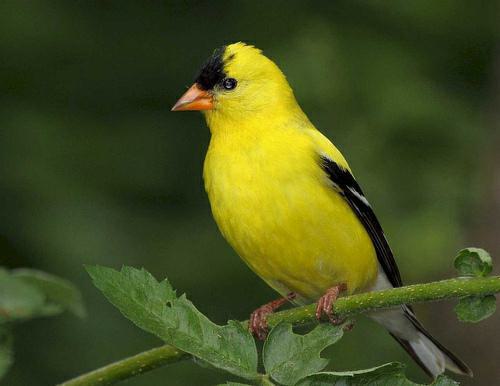
A photo of a american goldfinch